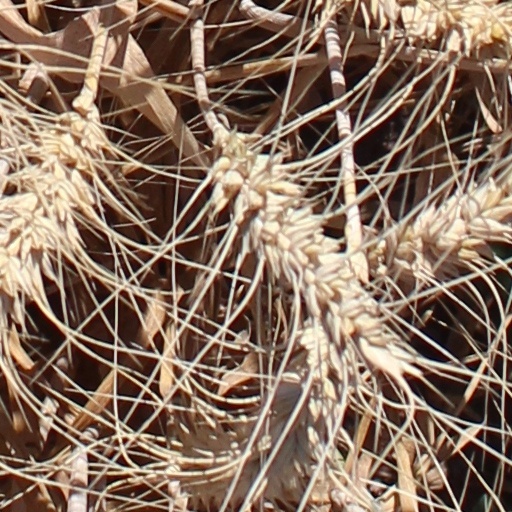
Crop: wheat